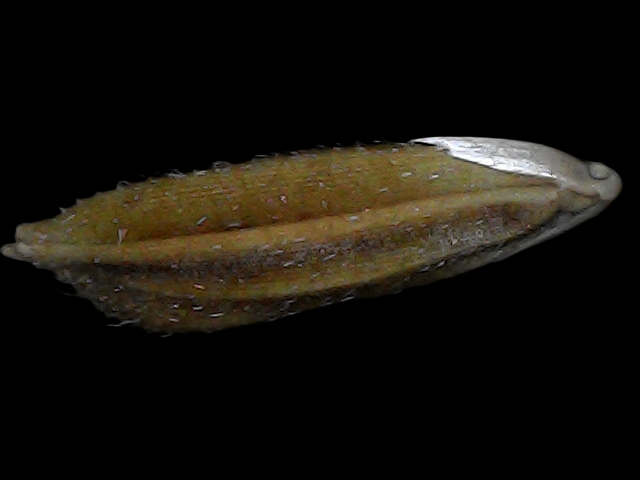
Rice variety: Bd56